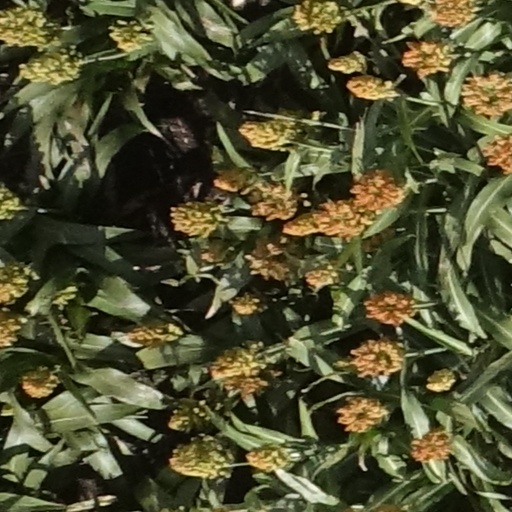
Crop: sorghum